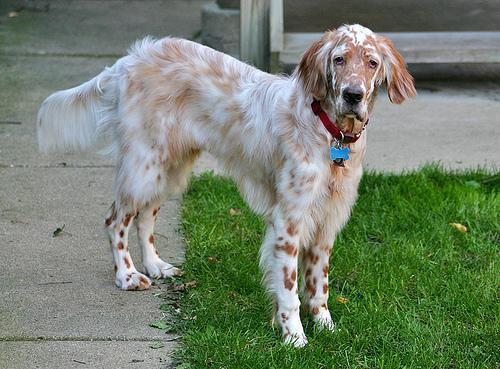
English_setter